Albert A. Michelson

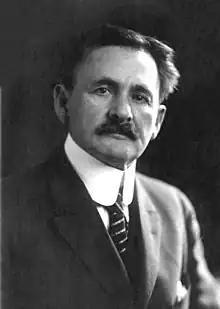
Michelson in 1907

Albert Abraham Michelson (December 19, 1852 – May 9, 1931) was an American experimental physicist known for his work on measuring the speed of light and especially for the Michelson–Morley experiment. In 1907, he received the Nobel Prize in Physics, becoming the first American to win the Nobel Prize in a science. He was the founder and the first head of the physics departments of Case School of Applied Science (now Case Western Reserve University) and the University of Chicago.